Belgian Army order of battle (1914)

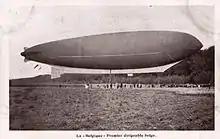
The Belgian army's first airship, "Belgique"

At the outbreak of World War I, the Belgian Army was in the middle of a reorganisation. From Belgium's independence in 1830 until 1909 it had comprised a mixed force of volunteers and conscripts recruited by lot. Historically Belgium had a reputation for neglecting its military, due in large part, to its enforced political neutrality. During the 19th century, military reform had been a major political issue as successive governments remained unsure of whether the signatory nations of the 1839 Treaty of London would intervene to guarantee Belgian neutrality if the country were invaded. Belgian politicians were also aware of the rapid expansion of French and German armies during the period. From the 1880s onwards, the Belgian government embarked on an ambitious series of fortress construction but failed to expand or reform the military itself. In 1902, the regular army stood at just 42,800 men with a potential post-mobilisation strength of 180,000.